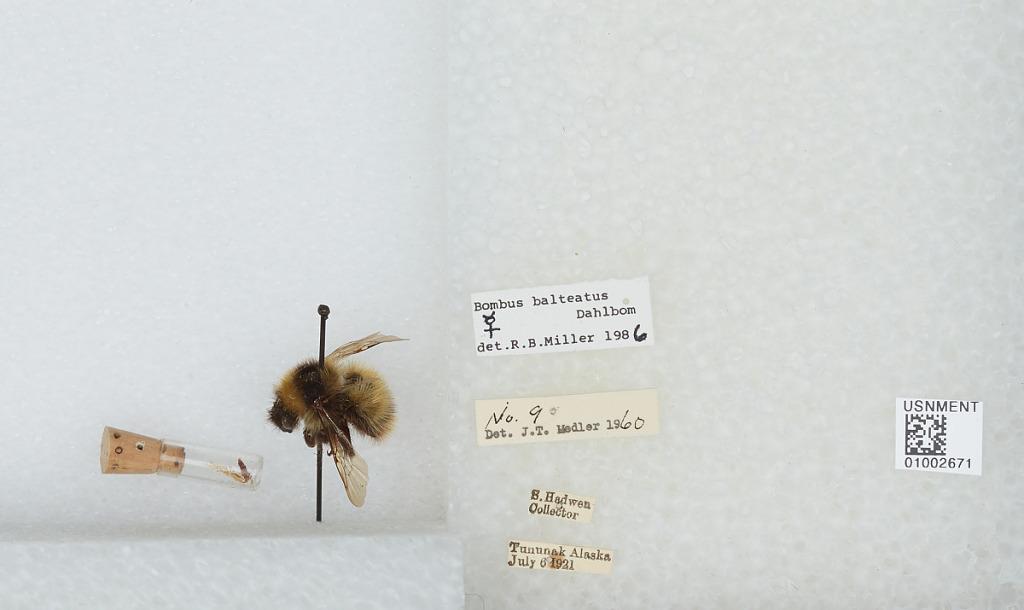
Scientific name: Bombus (Alpinobombus) balteatus Dahlbom
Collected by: S. Hadwen
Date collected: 1921-7-6
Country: United States
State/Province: Alaska
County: Bethel
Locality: Tununak
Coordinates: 60.5806, -165.259
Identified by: Miller, R. B.